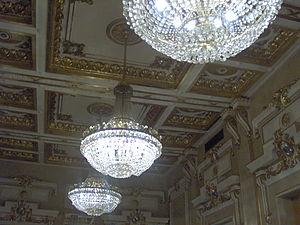
Le Théâtre national de Belgrade Trg Republike) à Belgrade, la capitale de la Serbie. En raison de sa valeur architecturale, le bâtiment du théâtre est inscrit sur la liste des monuments culturels de la grande importance de la République de Serbie et sur la liste des biens culturels de la Ville de Belgrade.